Rossana Rory

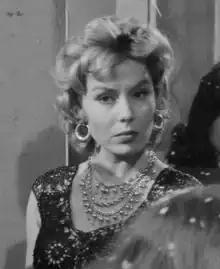
Rory in "Big Deal on Madonna Street" (1958)

Rossana Rory (7 August 1927 – 1 April 2020) was an Italian actress best known for her performance as Norma in Mario Monicelli's caper film "Big Deal on Madonna Street" (1958).